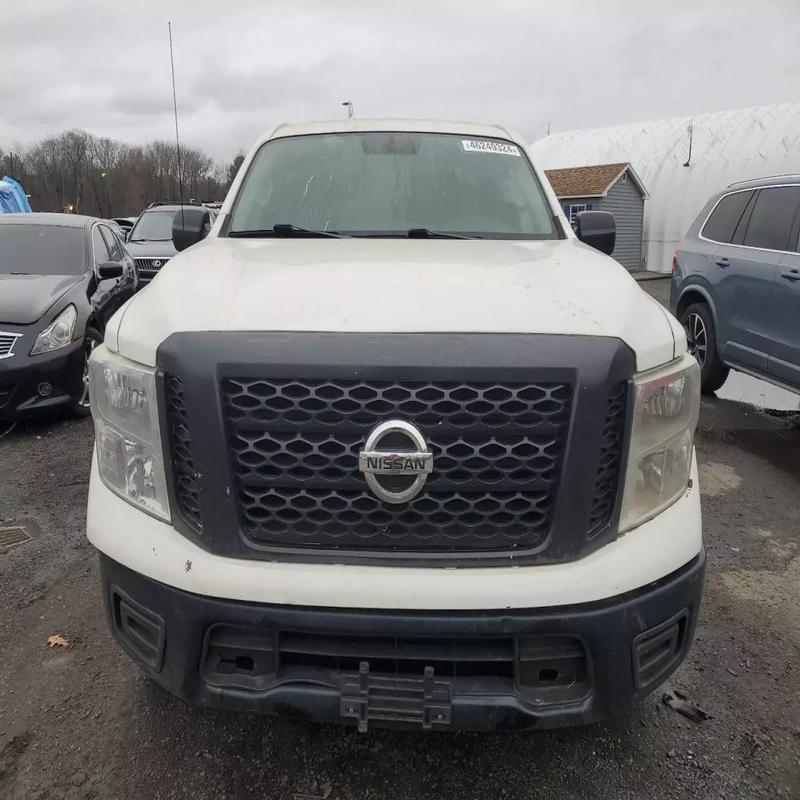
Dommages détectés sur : feu avant droit, feu avant gauche, capot, pare-brise avant, aile avant droite, aile avant gauche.
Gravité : mineur